Date sugar

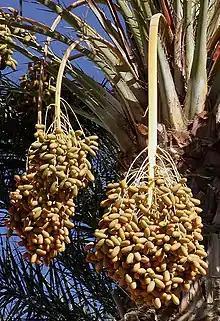
Dates on a date palm

Date sugar is a type of sugar found most commonly in natural food stores since it is less processed than more conventional sugars. It is made from dried dates and adds a rich sweetness to recipes, although it will not dissolve when added to drinks. It also does not melt like granulated sugar which can limit its use. It is sometimes promoted as a healthier alternative to brown sugar, although it can be quite expensive.